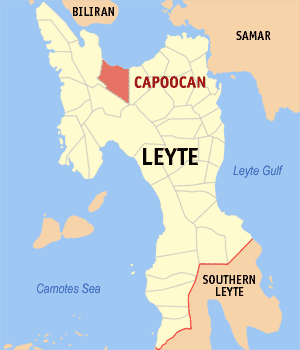
Capoocan est une municipalité de la province de Leyte, aux Philippines.